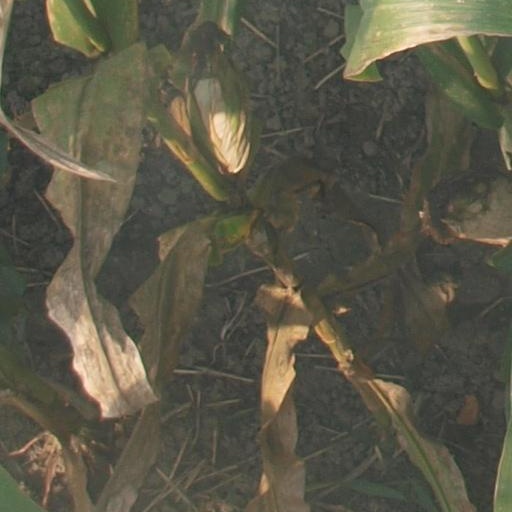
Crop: maize; corn